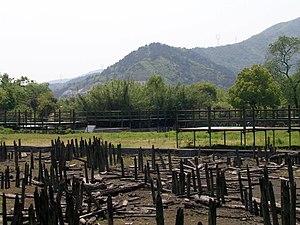
La culture de Hemudu, lors de la Préhistoire de la Chine, non loin de l'embouchure du Yangzi, et précisément au sud de la baie de Hangzhou, côtoie les cultures de Majiabang et Songze dans la région du lac Tai, et les cultures de Beiyinyangying et Xuejiagang situées plus à l'Ouest de cette région. La culture de Hemudu est plus exactement située au sud de la baie de Hangzhou, dans le Jiangnan, près de la ville actuelle de Yuyao, au Zhejiang, en Chine. Le site de Hemudu a été découvert en 1973.